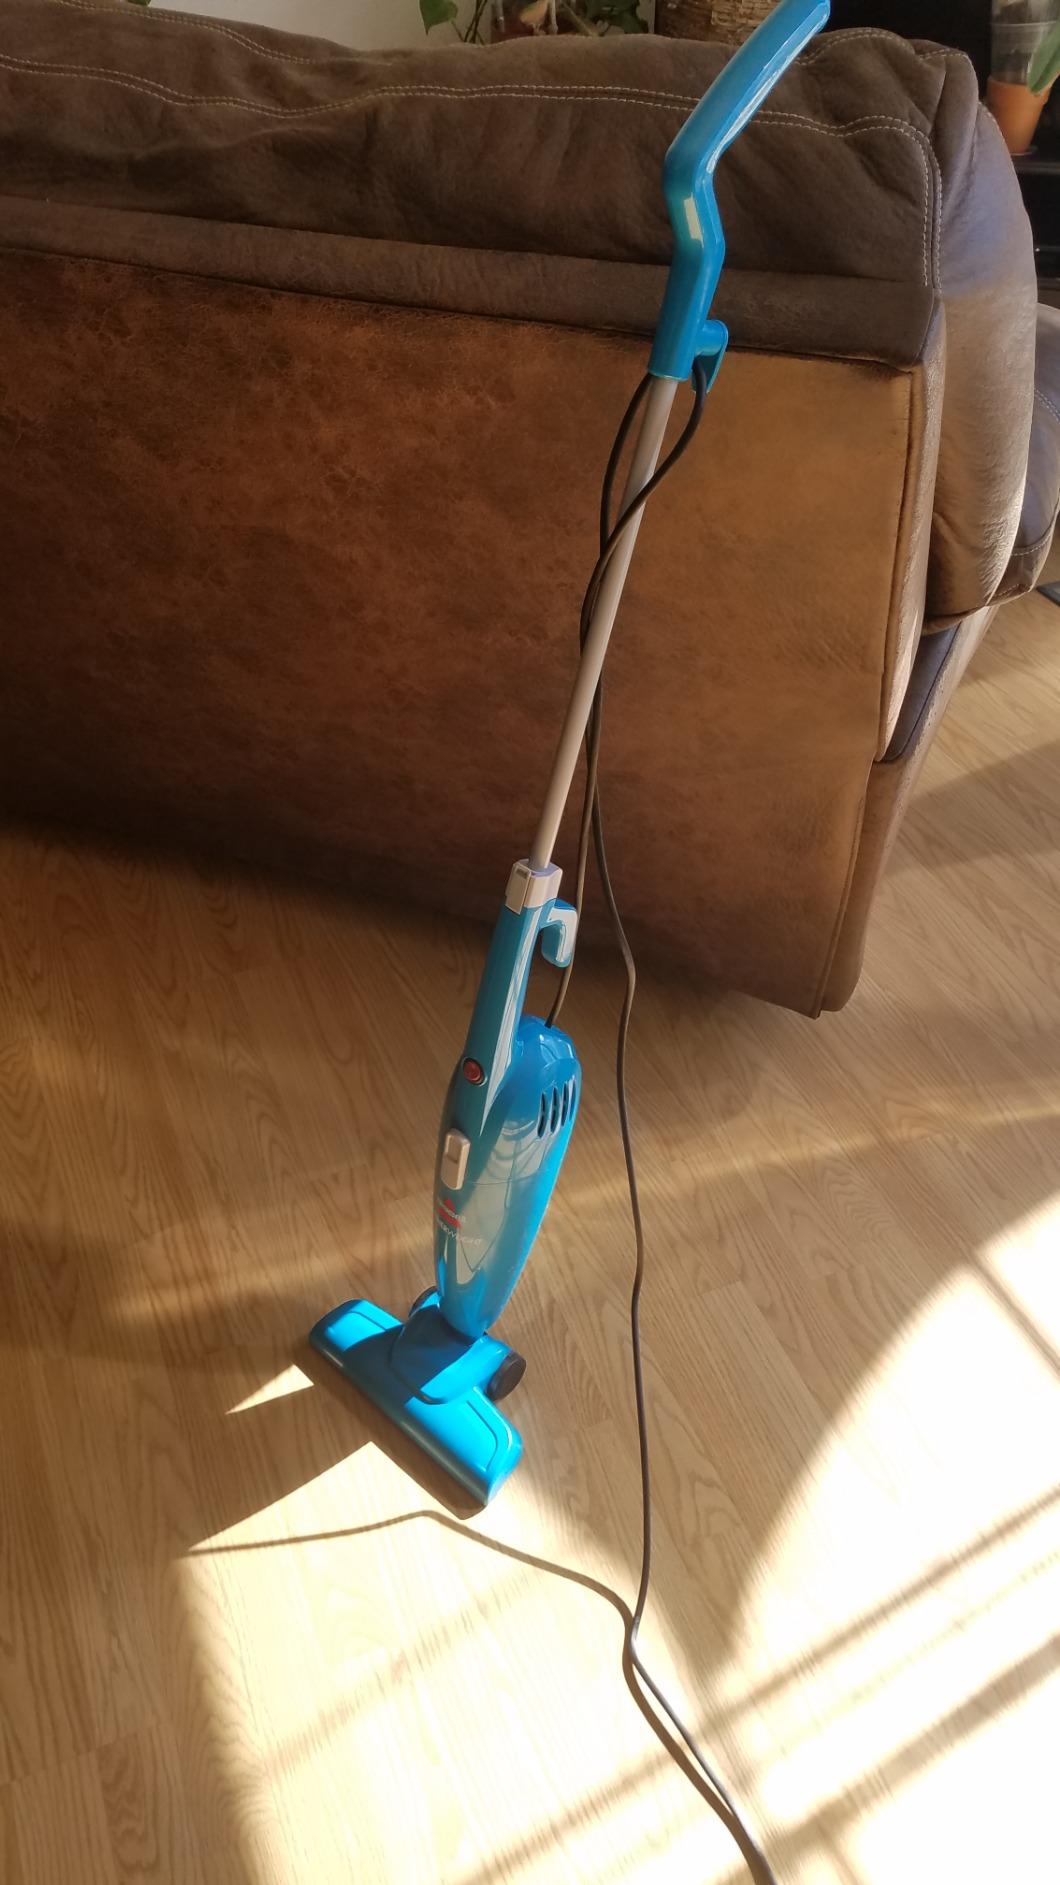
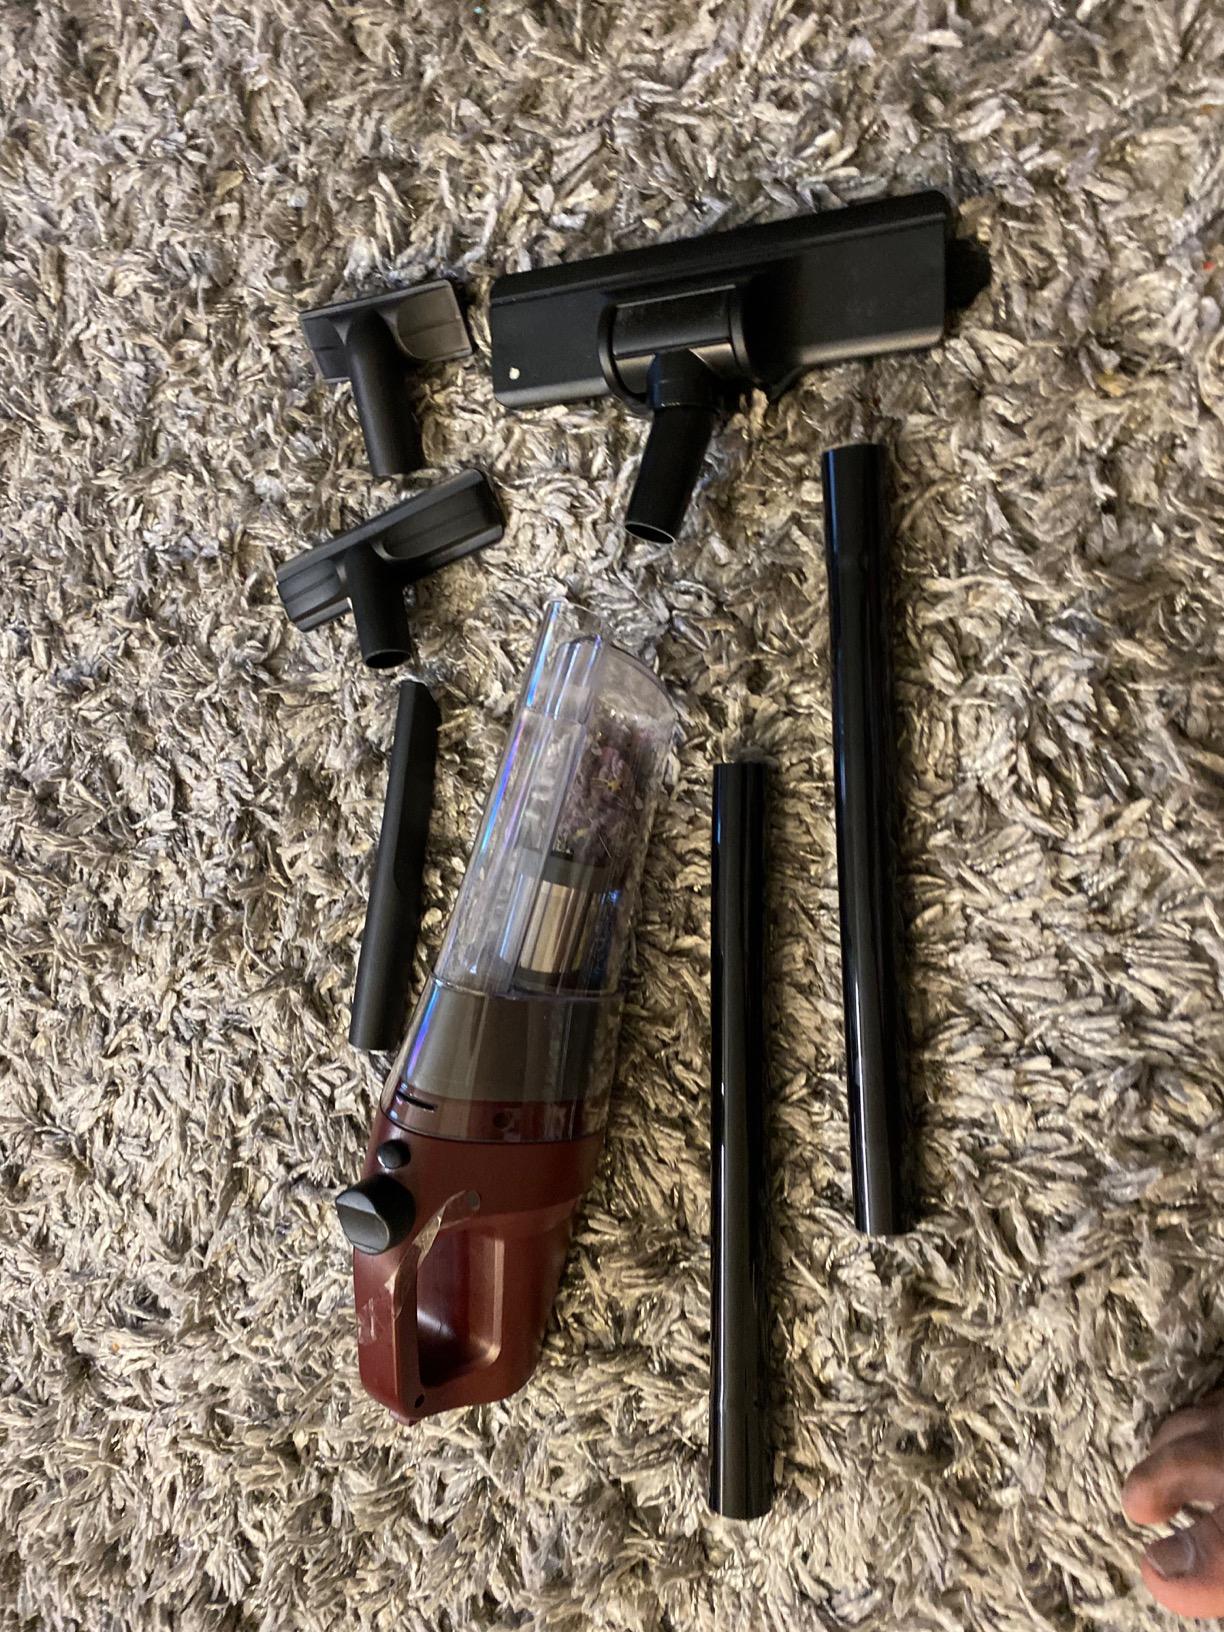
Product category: items_vacuum
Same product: no